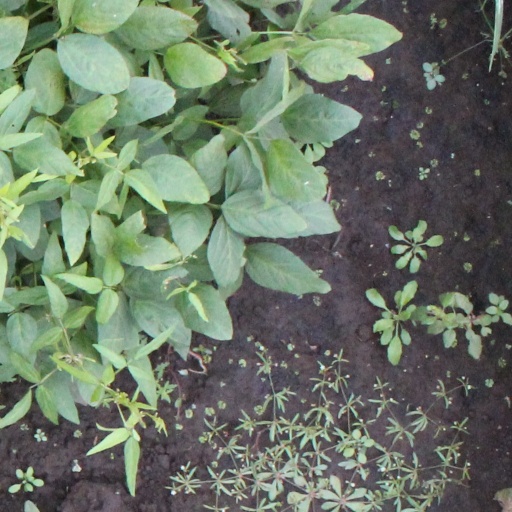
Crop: soybean